Mongolia

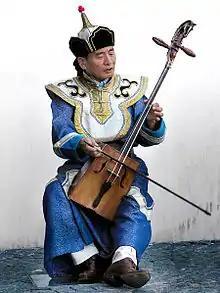
Musician playing the traditional Mongolian musical instrument morin khuur

Economic activity in Mongolia has long been based on herding and agriculture, although development of extensive mineral deposits of copper, coal, molybdenum, tin, tungsten and gold have emerged as a driver of industrial production. Besides mining (21.8% of GDP) and agriculture (16% of GDP), dominant industries in the composition of GDP are wholesale and retail trade and service, transportation and storage, and real estate activities. Also, Mongolia produces one-fifth of the world's raw cashmere.